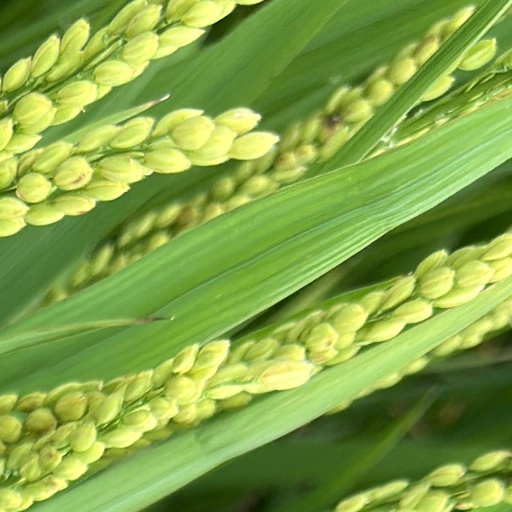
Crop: rice